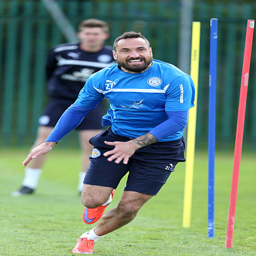
soccer player during the training session .